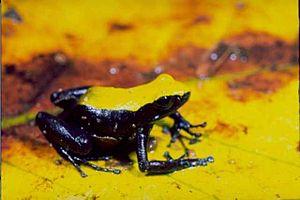
Mantella laevigata est une espèce d'amphibiens de la famille des Mantellidae.